California Central Railroad

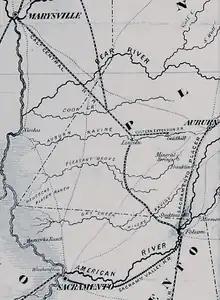
1860 map of the projected Cal Central Railroad (CCRR) from Folsom to Marysville; only the first division from Folsom to Lincoln was built by CCRR.

With the help of the Chinese laborers, CCRR was able to complete in October 1861 the first division of 18.5 miles of rails from Folsom to Lincoln, which was probably the first platted railroad town in California. Thereafter, CCRR was not able to complete the rest of the road to Marysville. In 1868, CCRR was consolidated into the California and Oregon Railroad (of 1868).